Architecture of Houston

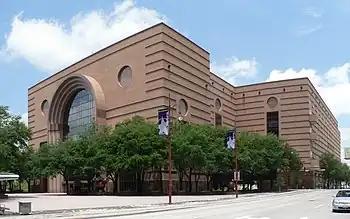
The Wortham Theater Center

The Jesse H. Jones Hall for the Performing Arts, commonly known as Jones Hall, is a performance venue in Houston and the permanent home of the Houston Symphony Orchestra and the Houston Society for the Performing Arts. Completed in October 1966 at the cost of $7.4 million, it was designed by the Houston-based architectural firm Caudill Rowlett Scott. The hall, which takes up a city block, has a white Italian marble exterior with eight-story tall columns. The lobby is dominated by a high ceiling with a massive hanging bronze sculpture by Richard Lippold entitled "Gemini II." The ceiling of the concert hall consists of 800 hexagonal segments that can be raised or lowered to change the acoustics of the hall. The building won the 1967 American Institute of Architects' Honor Award, which is bestowed on only one building annually.